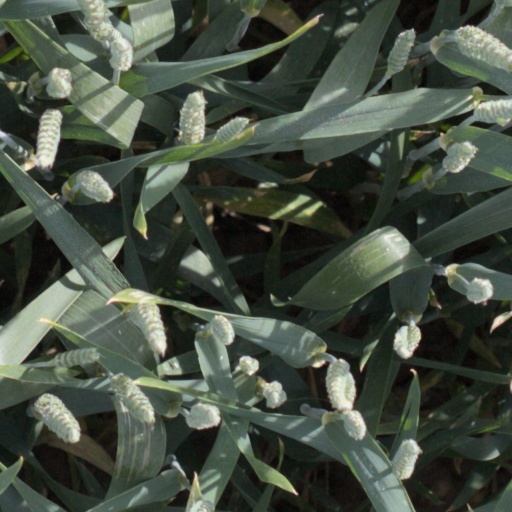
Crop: wheat